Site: brandenburg
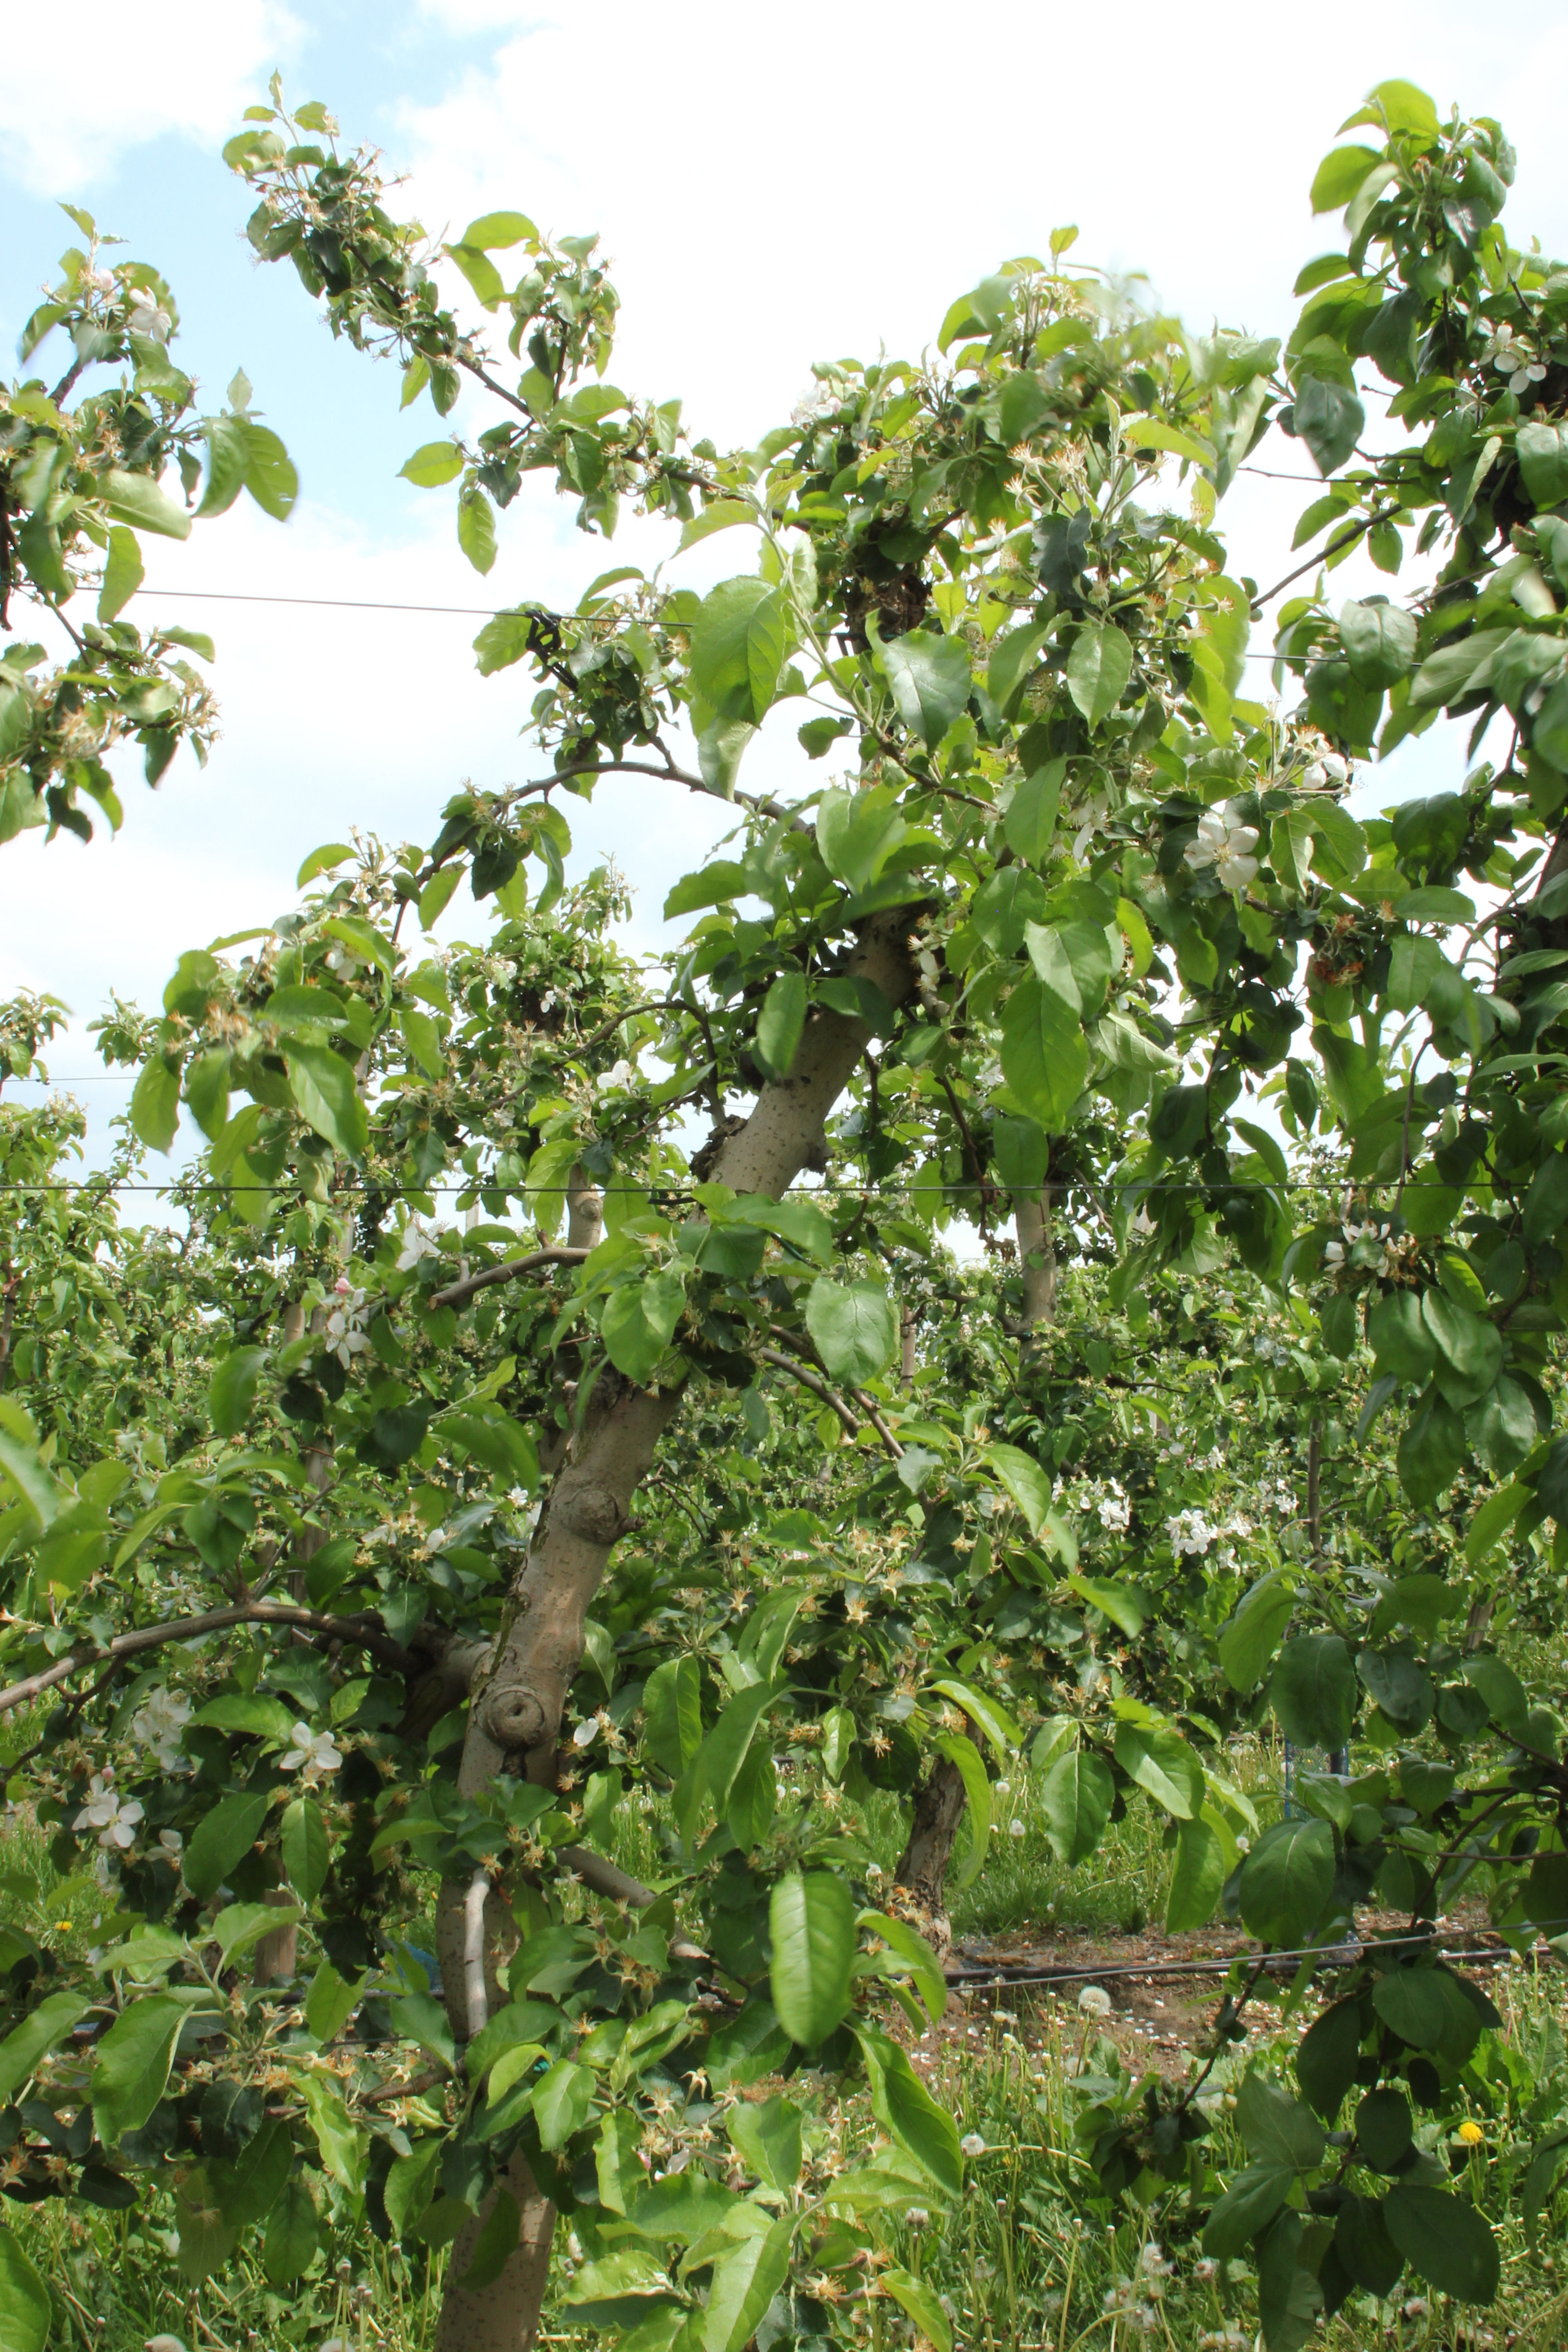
Growth stage (BBCH 67): Flowering